History of Watford F.C.

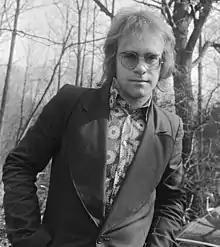
Elton John has been associated with the club since the 1970s.

From 1921–22, the third tier of the Football League consisted of two parallel sections of 22 clubs, fighting both for promotion to the Second Division and also battling to hold on to their hard-won league status. There was a re-election system in place which meant the bottom two teams in each of the two divisions had to apply for re-election in favour of the champions of the Northern League and Southern League. Watford moved into Vicarage Road stadium in 1922. They remained in the Third Division South for a further 36 years, and when the league was restructured into four national divisions for the 1958–59, Watford were placed in the new Fourth Division.